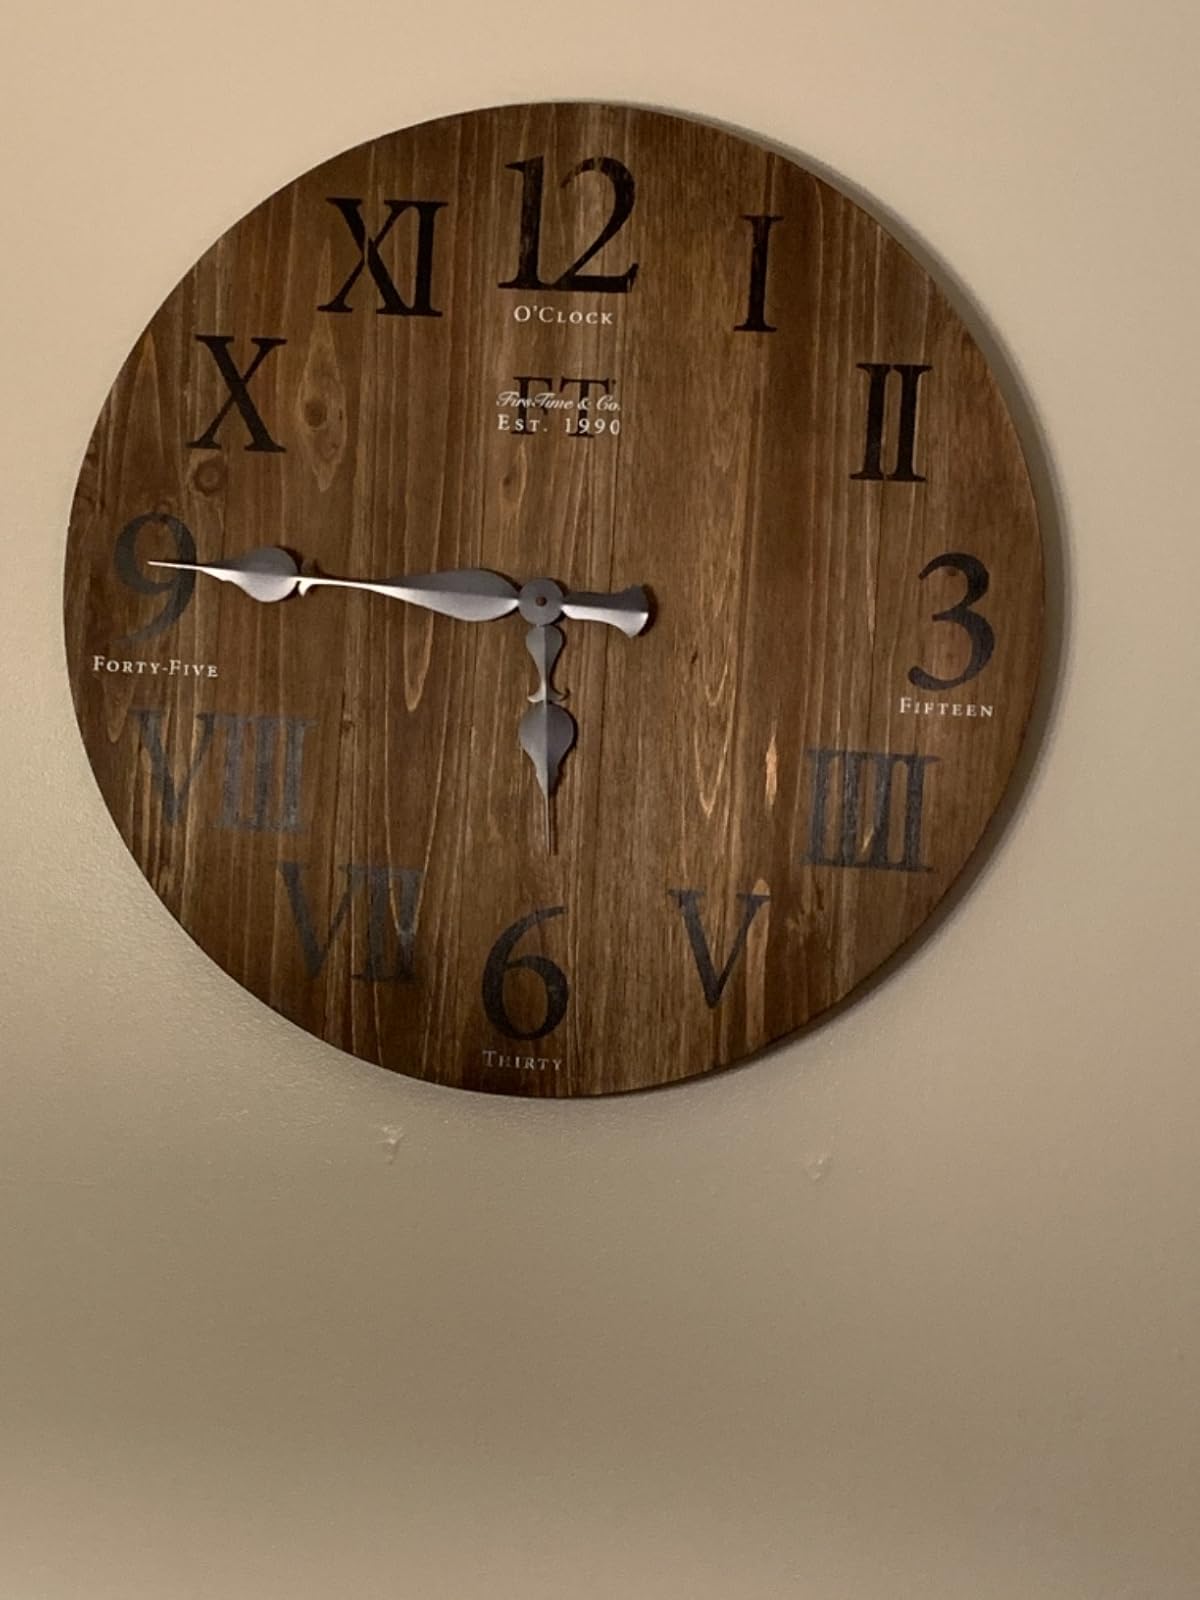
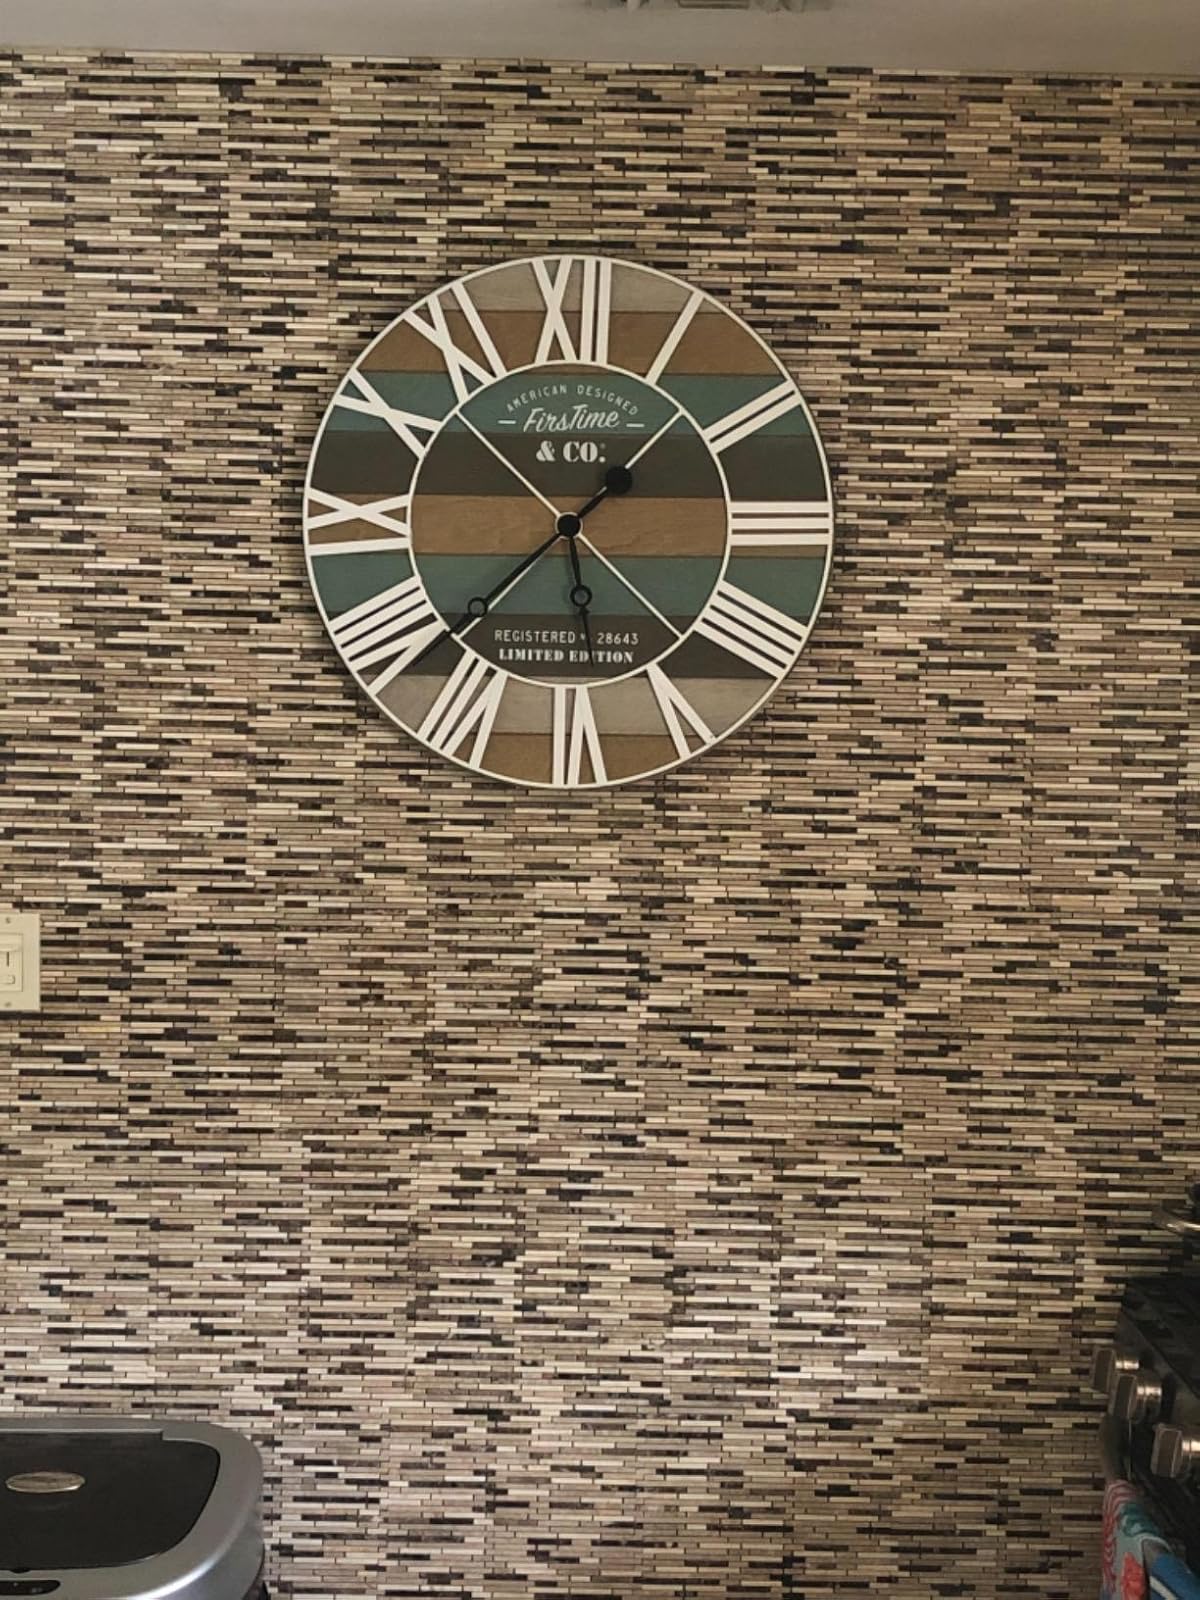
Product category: clock
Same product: no